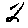
Label: 2